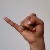
The image shows a hand gesture representing the letter 'J' in Indian Sign Language.